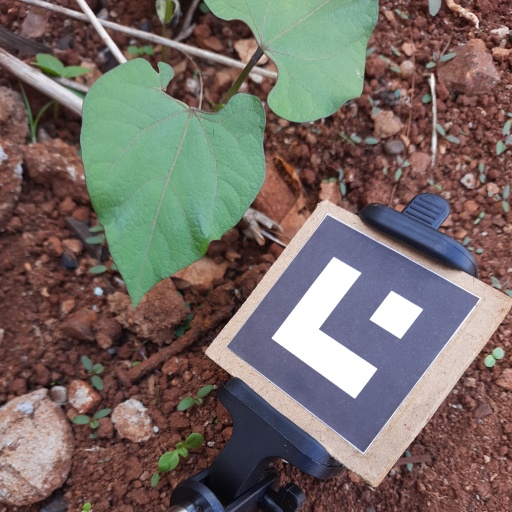
Observations: wavy surface, eating holes in the edge, under shade